White Rock Lake

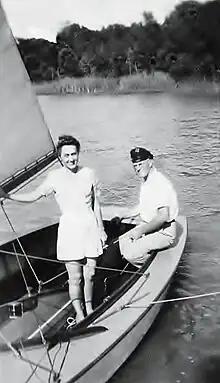
James Bowen and his wife Julia, sailing on White Rock Lake in the summer of 1940. Mr. Bowen was an avid member of the Corinthian Sailing Club in the late 1930s and early 1940s. He designed and built several fast and beautiful sailboats in the garage of his home located on Ross Avenue in Dallas TX. He built the boats specifically for club sponsored racing events on White Rock Lake.

White Rock Lake is a reservoir located in northeast Dallas, Texas, United States. The lake was formed by damming White Rock Creek, which today widens into the lake before continuing south out of the spillway and emptying into the Trinity River. The lake covers in the east Dallas community.